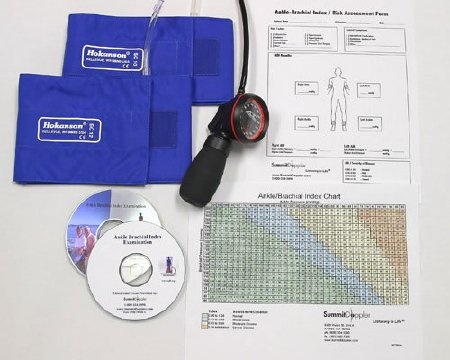
Cooper Surgical ABI Doppler System No Display Without Probe - Each - K150-EA
ABI KIT, W/ANNEROID, 2CUFFS, 50FORMS, CHART, ABI V SUMMIT Item Id 487022 MF Id# K150 Manufacturer Cooper Surgical Country of Origin United States Application ABI Doppler System Contents 1 Aneroid Contents 2 2 Cuffs, 50 Forms Contents 3 Chart, Video Display Type No Display Is_Active_Vendor Y Is_DSCSA N Is_Discontinued N Is_Medical_Device N Lot_Tracking_Flag N On_Allocation N Power Source Battery Operated Probe Type Without Probe Supplier_ID 487859 UNSPSC Code 42181608 Features 50 Report Forms, ABI Chart Training CD L250AB, L250AC, Hand Held and Table Top Doppler
Brand: Cooper Surgical
Category: Business & Industrial > Medical > Medical Equipment > Vital Signs Monitors > Pulse Oximeter Monitors